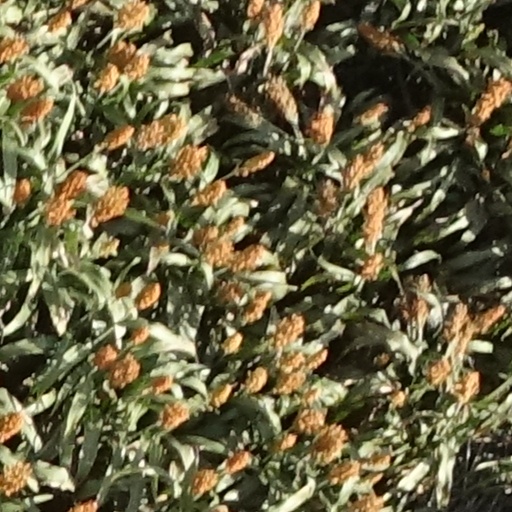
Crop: sorghum